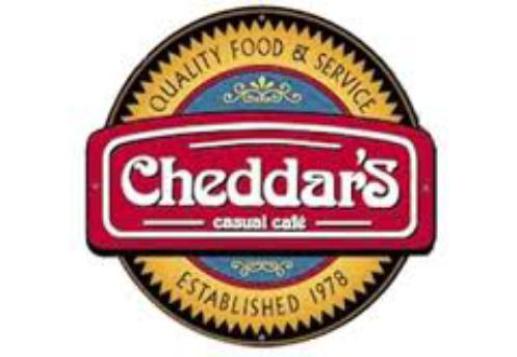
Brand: cheddar's casual cafe
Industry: Food